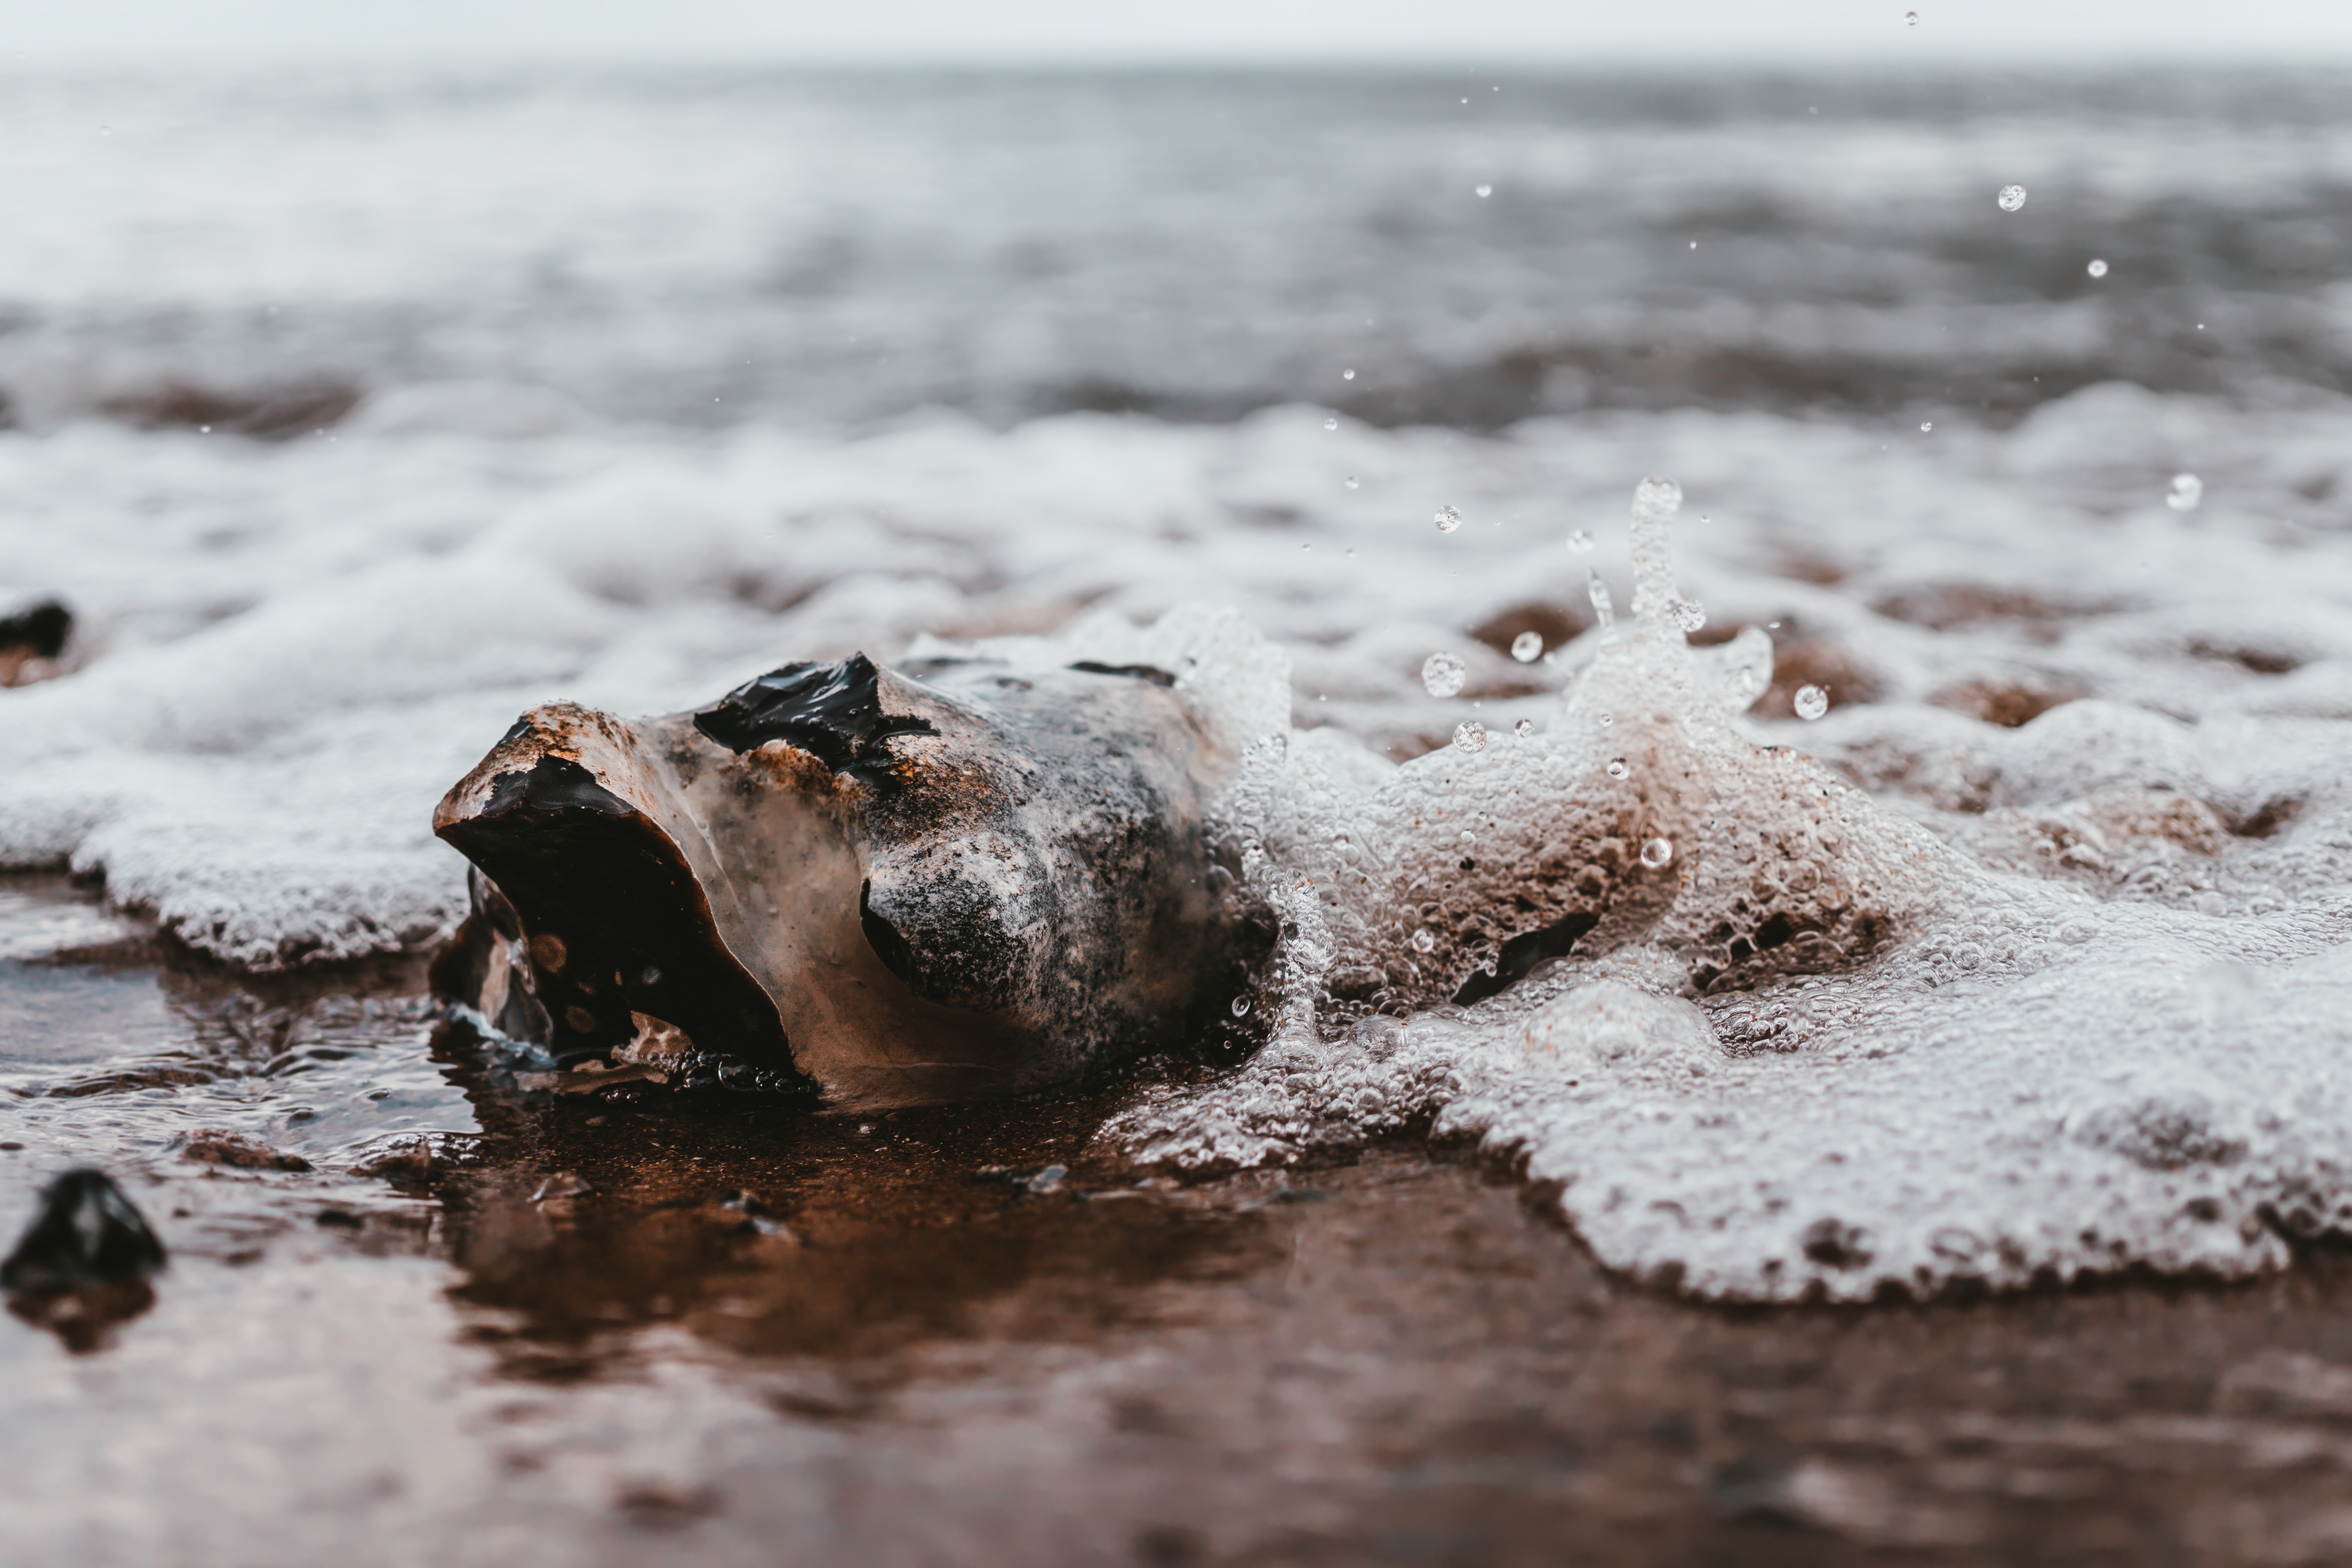
water, snout, wave, sea